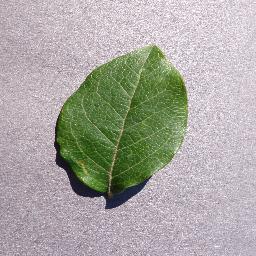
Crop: blueberry
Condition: healthy